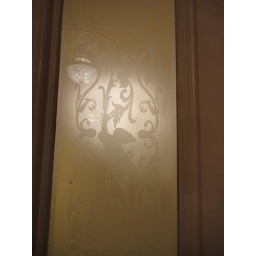
frosted glass in door panels